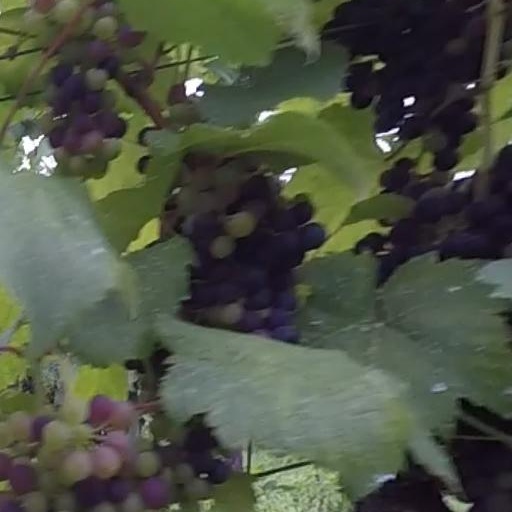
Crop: grape